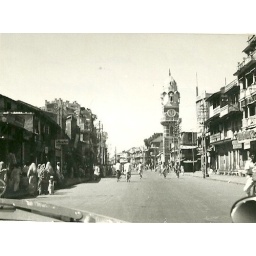
A street scene in Baroda, featuring the clock tower.